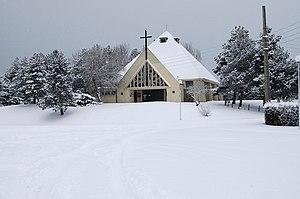
Cucq, parfois appelée Cucq-Trépied-Stella-Plage, est une commune française située dans le département du Pas-de-Calais en région Hauts-de-France dans la région naturelle du Marquenterre.